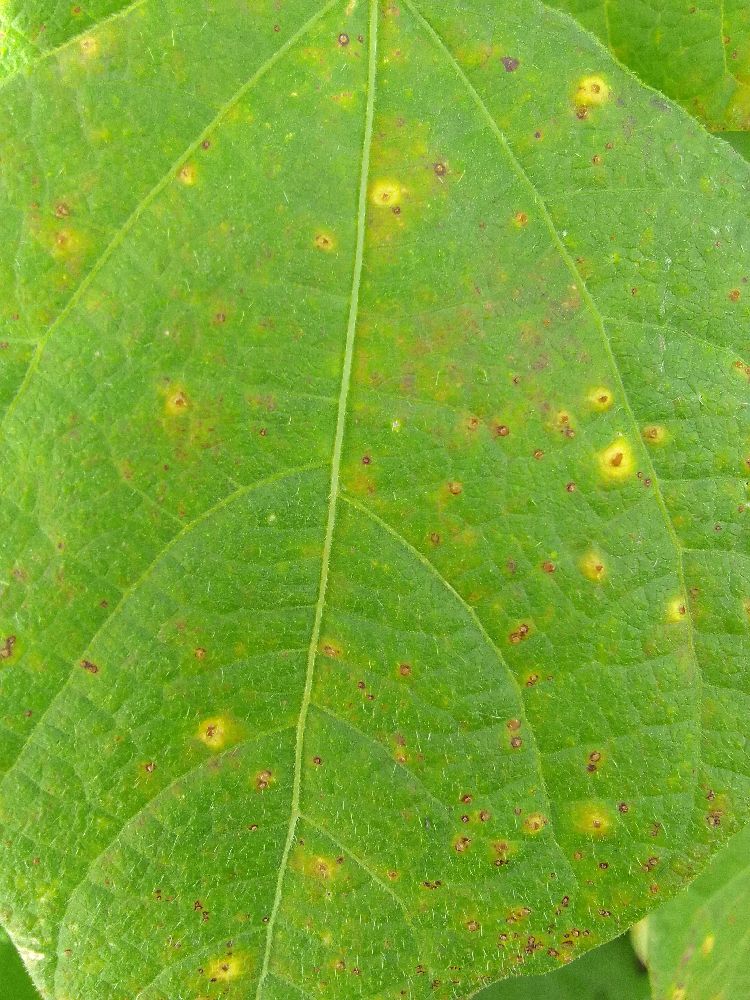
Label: rust